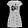
Label: Dress